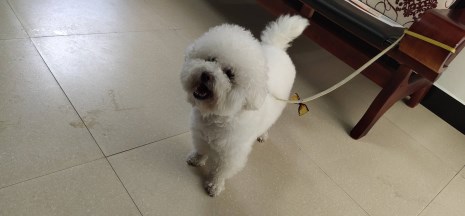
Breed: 3083-n000117-Bichon_Frise